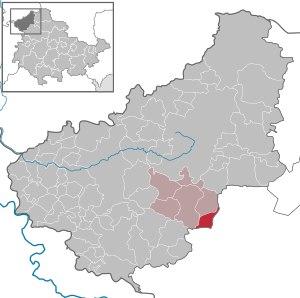
Helmsdorf est une commune allemande située dans l'arrondissement d'Eichsfeld en Thuringe.